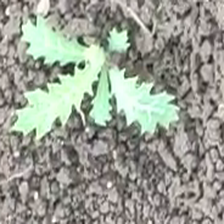
Weed species: Bilayat_(Mexicana_Argemone)